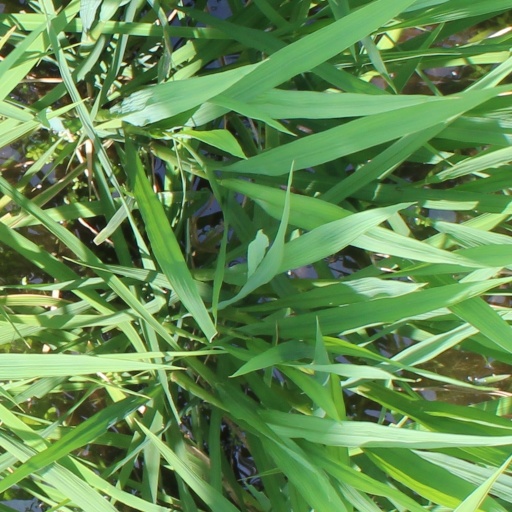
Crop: rice